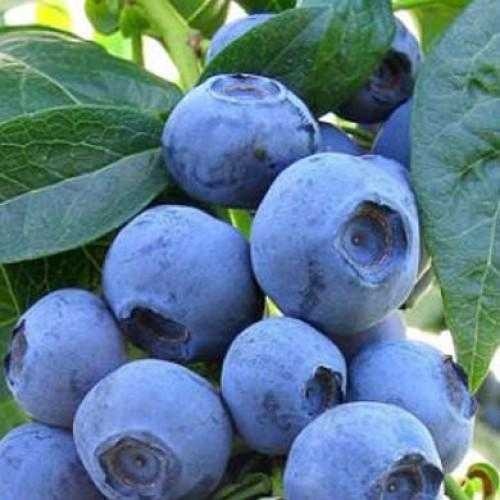
Label: Blueberry